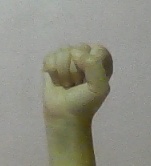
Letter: saad